List of world champions in men's water polo

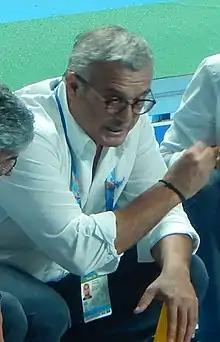
Alessandro Campagna of Italy is a dual world champion as coach and player.

The following table is pre-sorted by number of gold medals (in descending order), date of winning the last gold medal (in ascending order), name of the person (in ascending order), respectively.